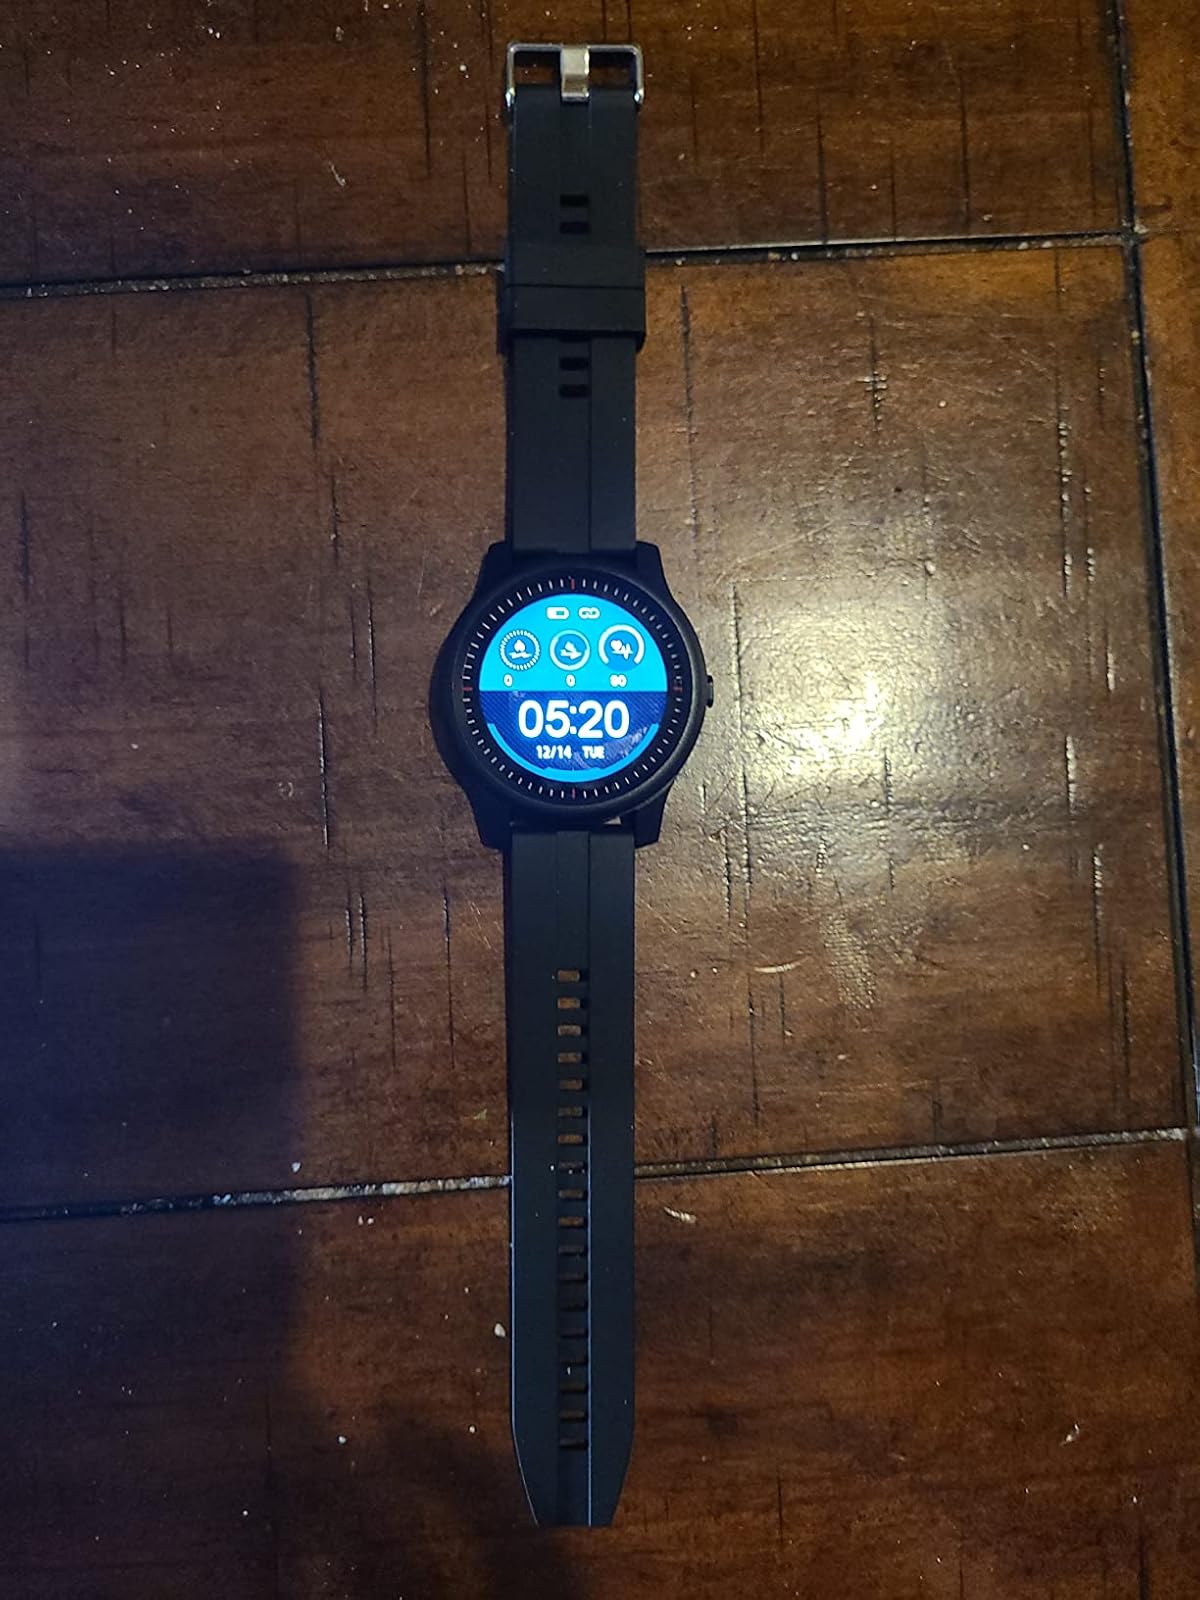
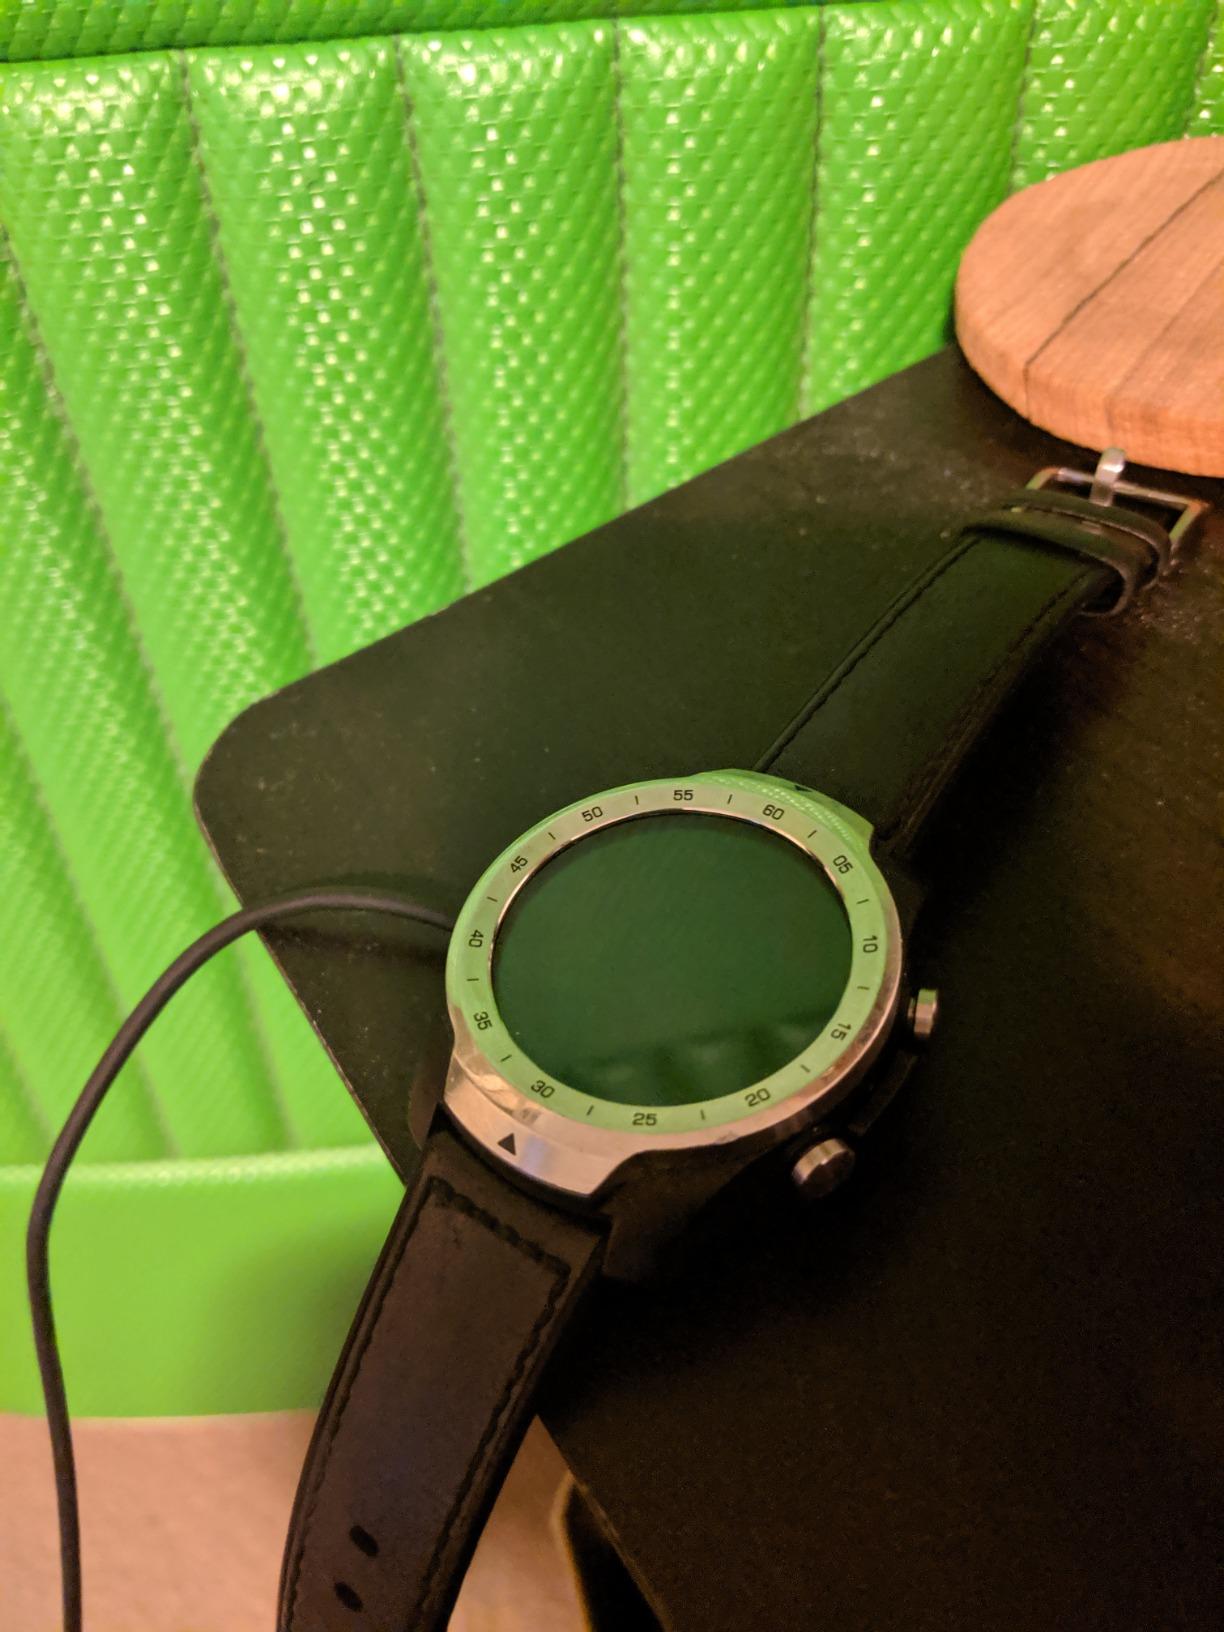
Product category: smartwatch
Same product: no